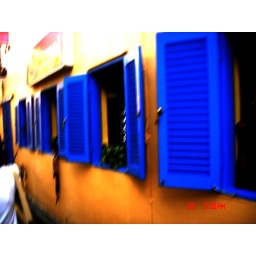
windows in Arab street